Ambroise Vollard

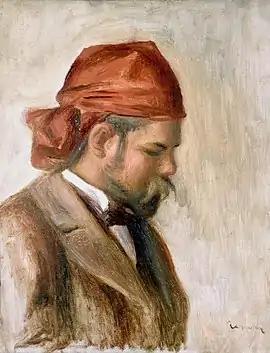
"Portrait of Ambroise Vollard in a Red Headscarf", Renoir, 1899

Vollard was depicted in numerous portraits in his lifetime, as a result of his relationships with many artists of the period and his influence on their careers. The first of these was "Portrait of Ambroise Vollard" painted by Cézanne in 1899. Other notable portraits include, "Portrait of Ambroise Vollard in a Red Headscarf" by Renoir in 1899, "Portrait of Ambroise Vollard with a Cat", painted by Pierre Bonnard c.1924, and "Portrait of Ambroise Vollard" painted by Pablo Picasso in 1910. Picasso opined that, "they all did him through a sense of competition, each one wanting to do him better than the others".